Harpenden

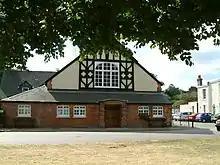
Park Hall, Harpenden

Until September 1899, Harpenden Urban District Council held its meetings at the Harpenden Institute, as the parish council had done. On the opposite side of the Common was the British School on Leyton Road. The school had been built in 1850 but was vacated in 1897 when the school moved to new premises on Victoria Road. The council took a lease of the old British School from its owners, the Lawes family of Rothamsted, and the building was opened as the "Public Hall" in September 1899, acting as the council's meeting place and offices, as well as providing a public hall.